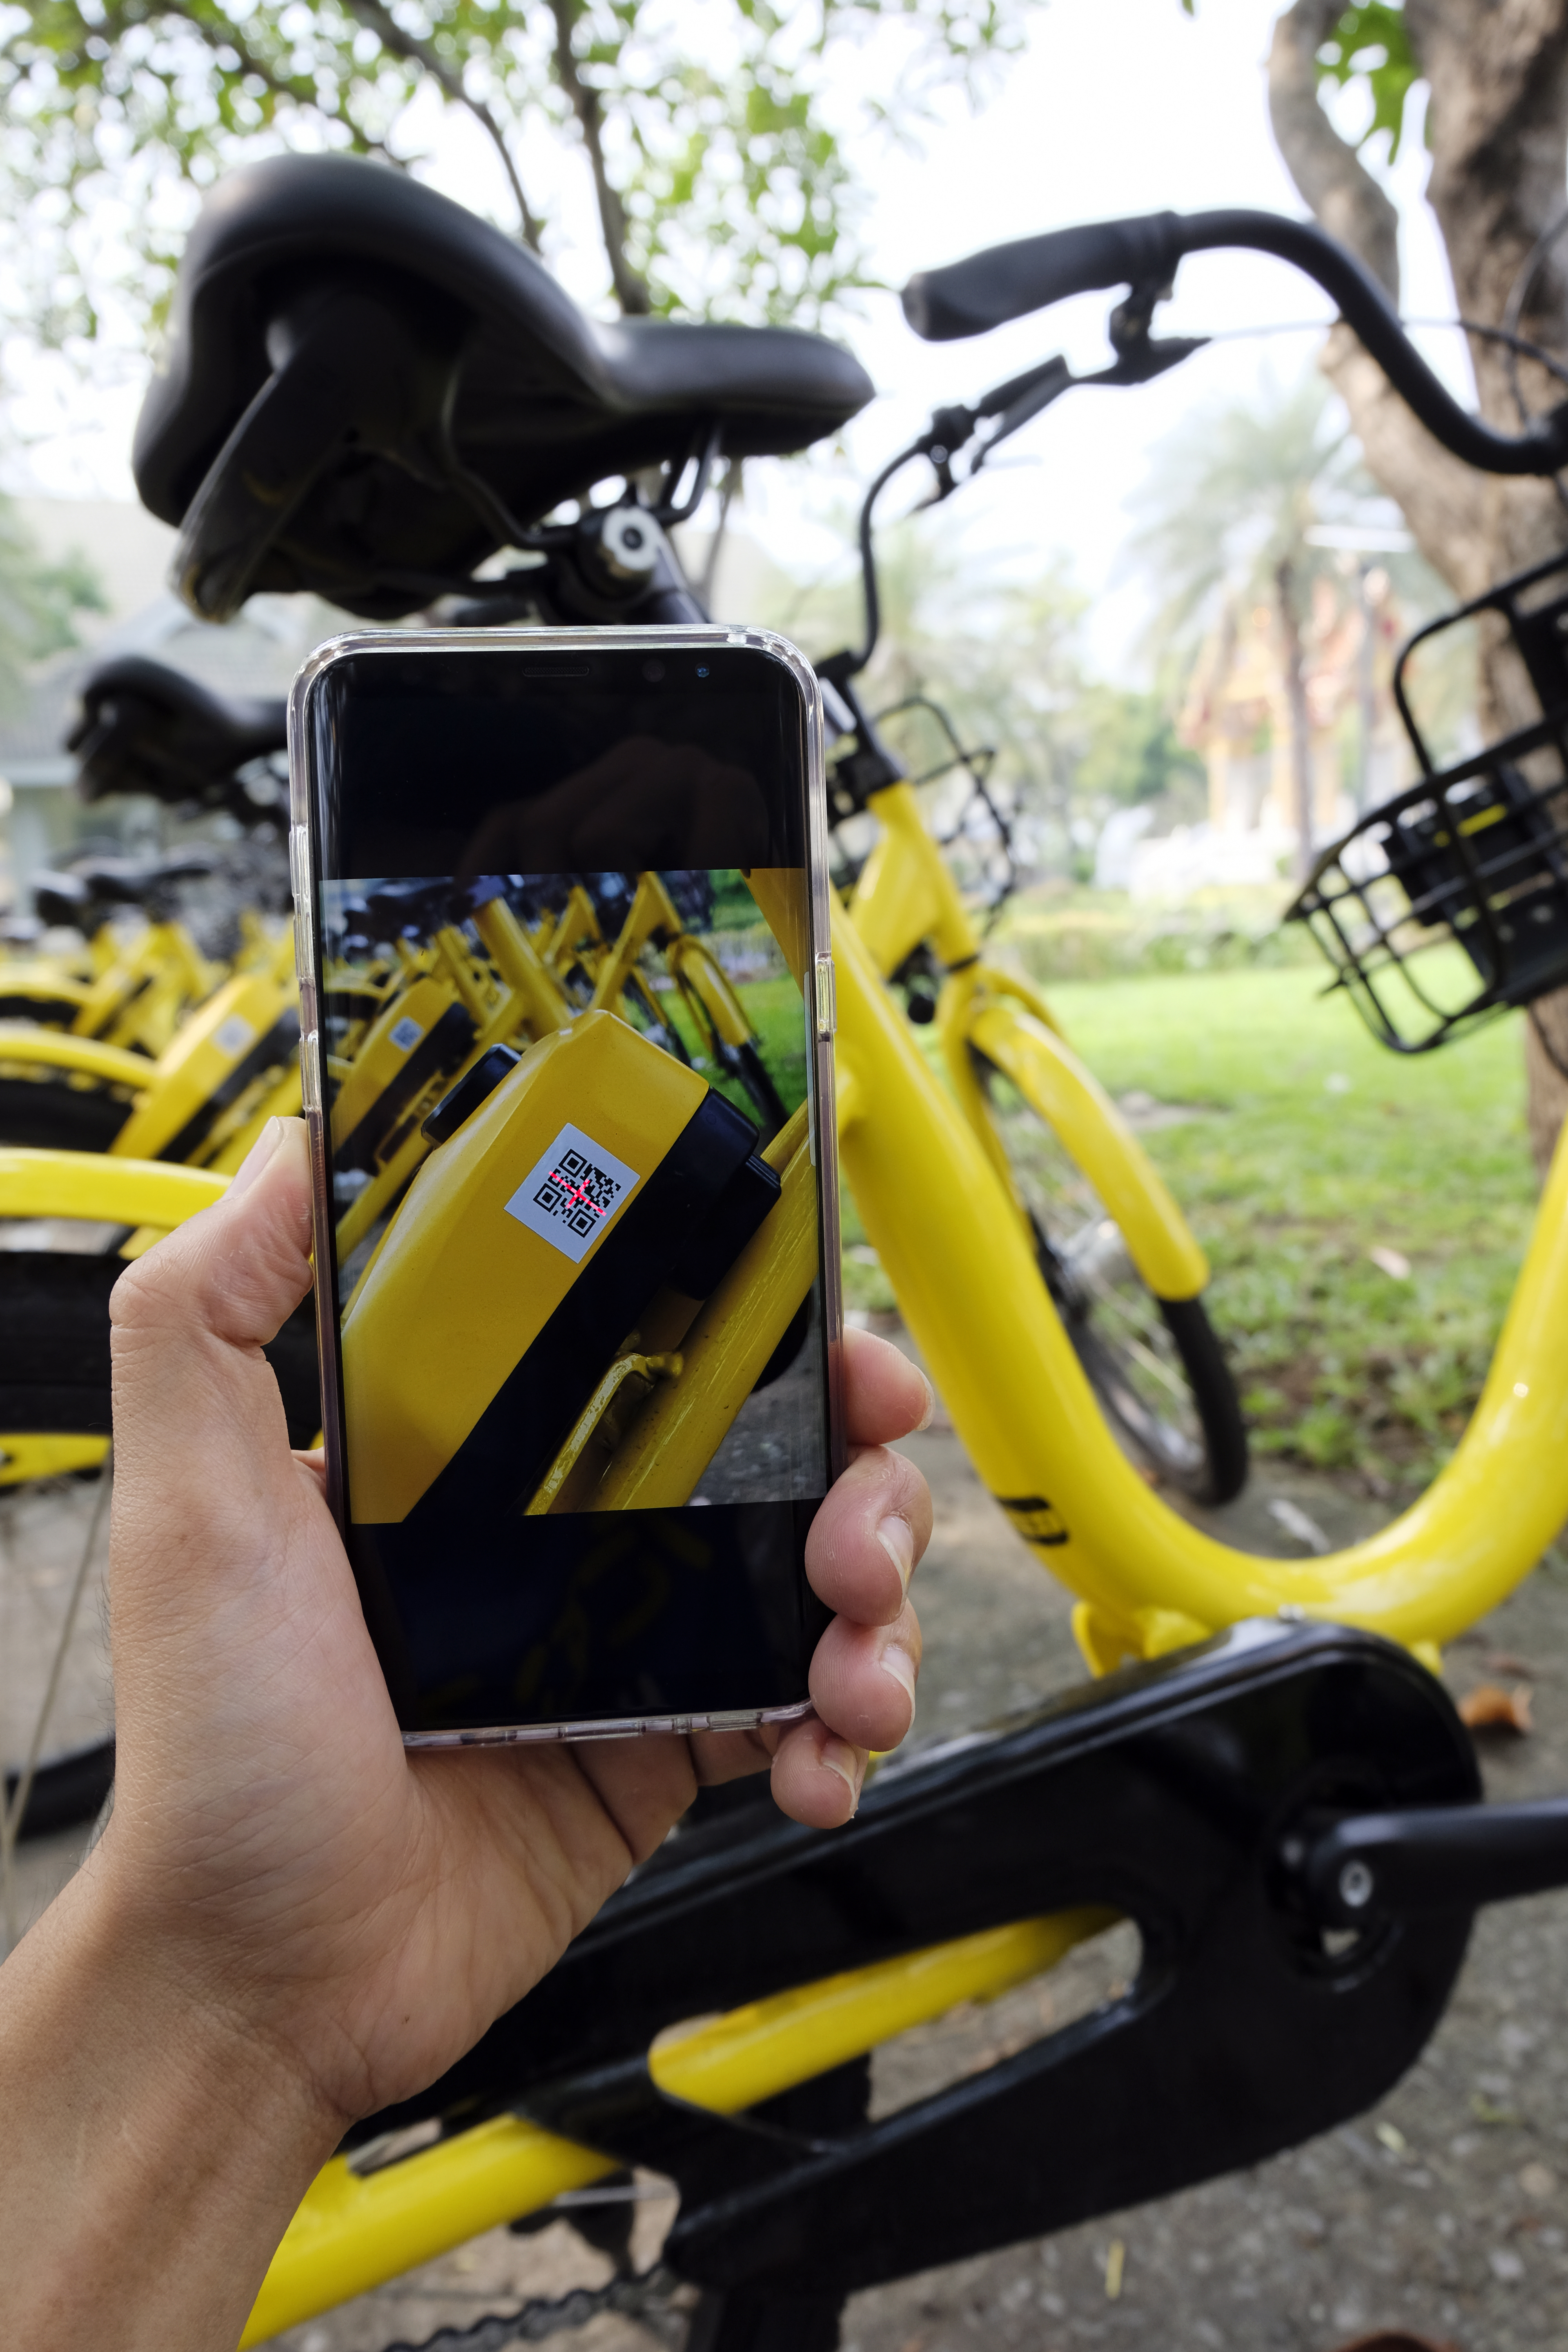
asia, asian, background, bicycle, bike, chengdu, china, chinese, city, cycle, day, editorial, fully, group, holiday, lifestyle, lined, lock, many, modern, outdoor, public, rent, rental, road, row, share, stand, station, street, system, tourism, transport, transportation, travel, urban, vehicle, wheel, world, yellow, equipment, healthy, hire, ride, sidewalk, sport, town, traffic, bicycle handlebar, bicycle part, bicycle accessory, hand, sports equipment, bicycle frame